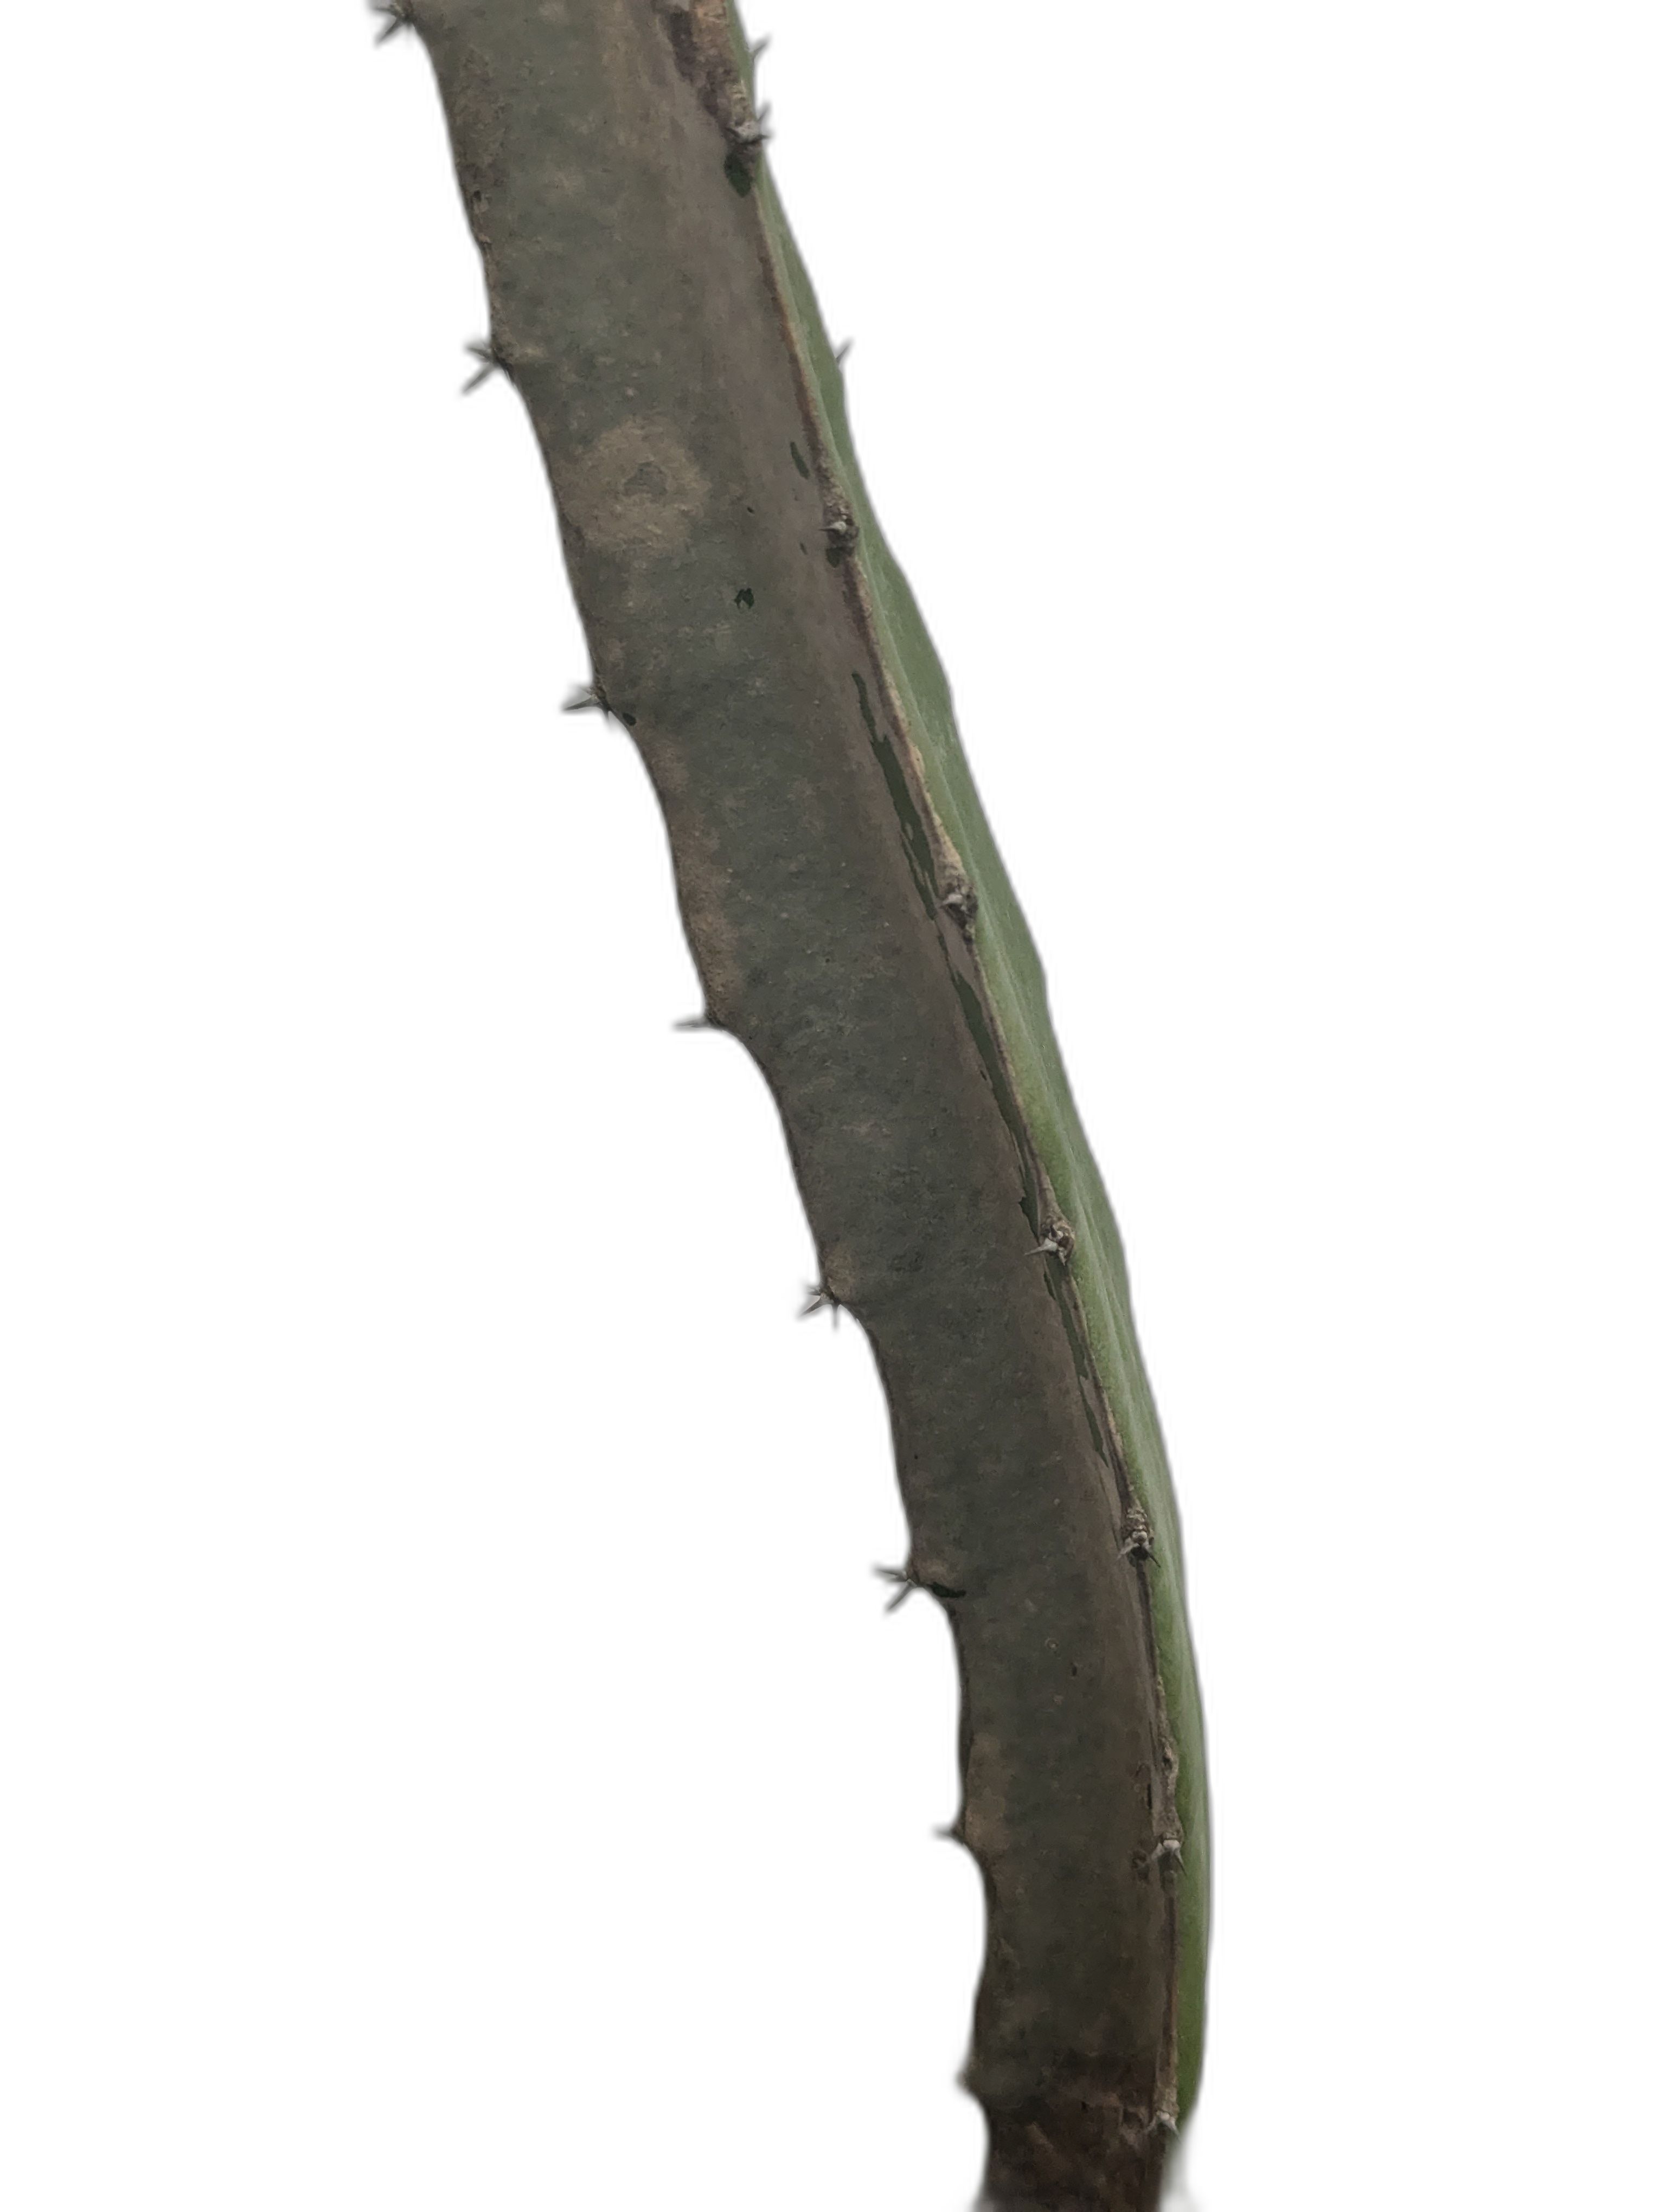
Label: Bad leaf